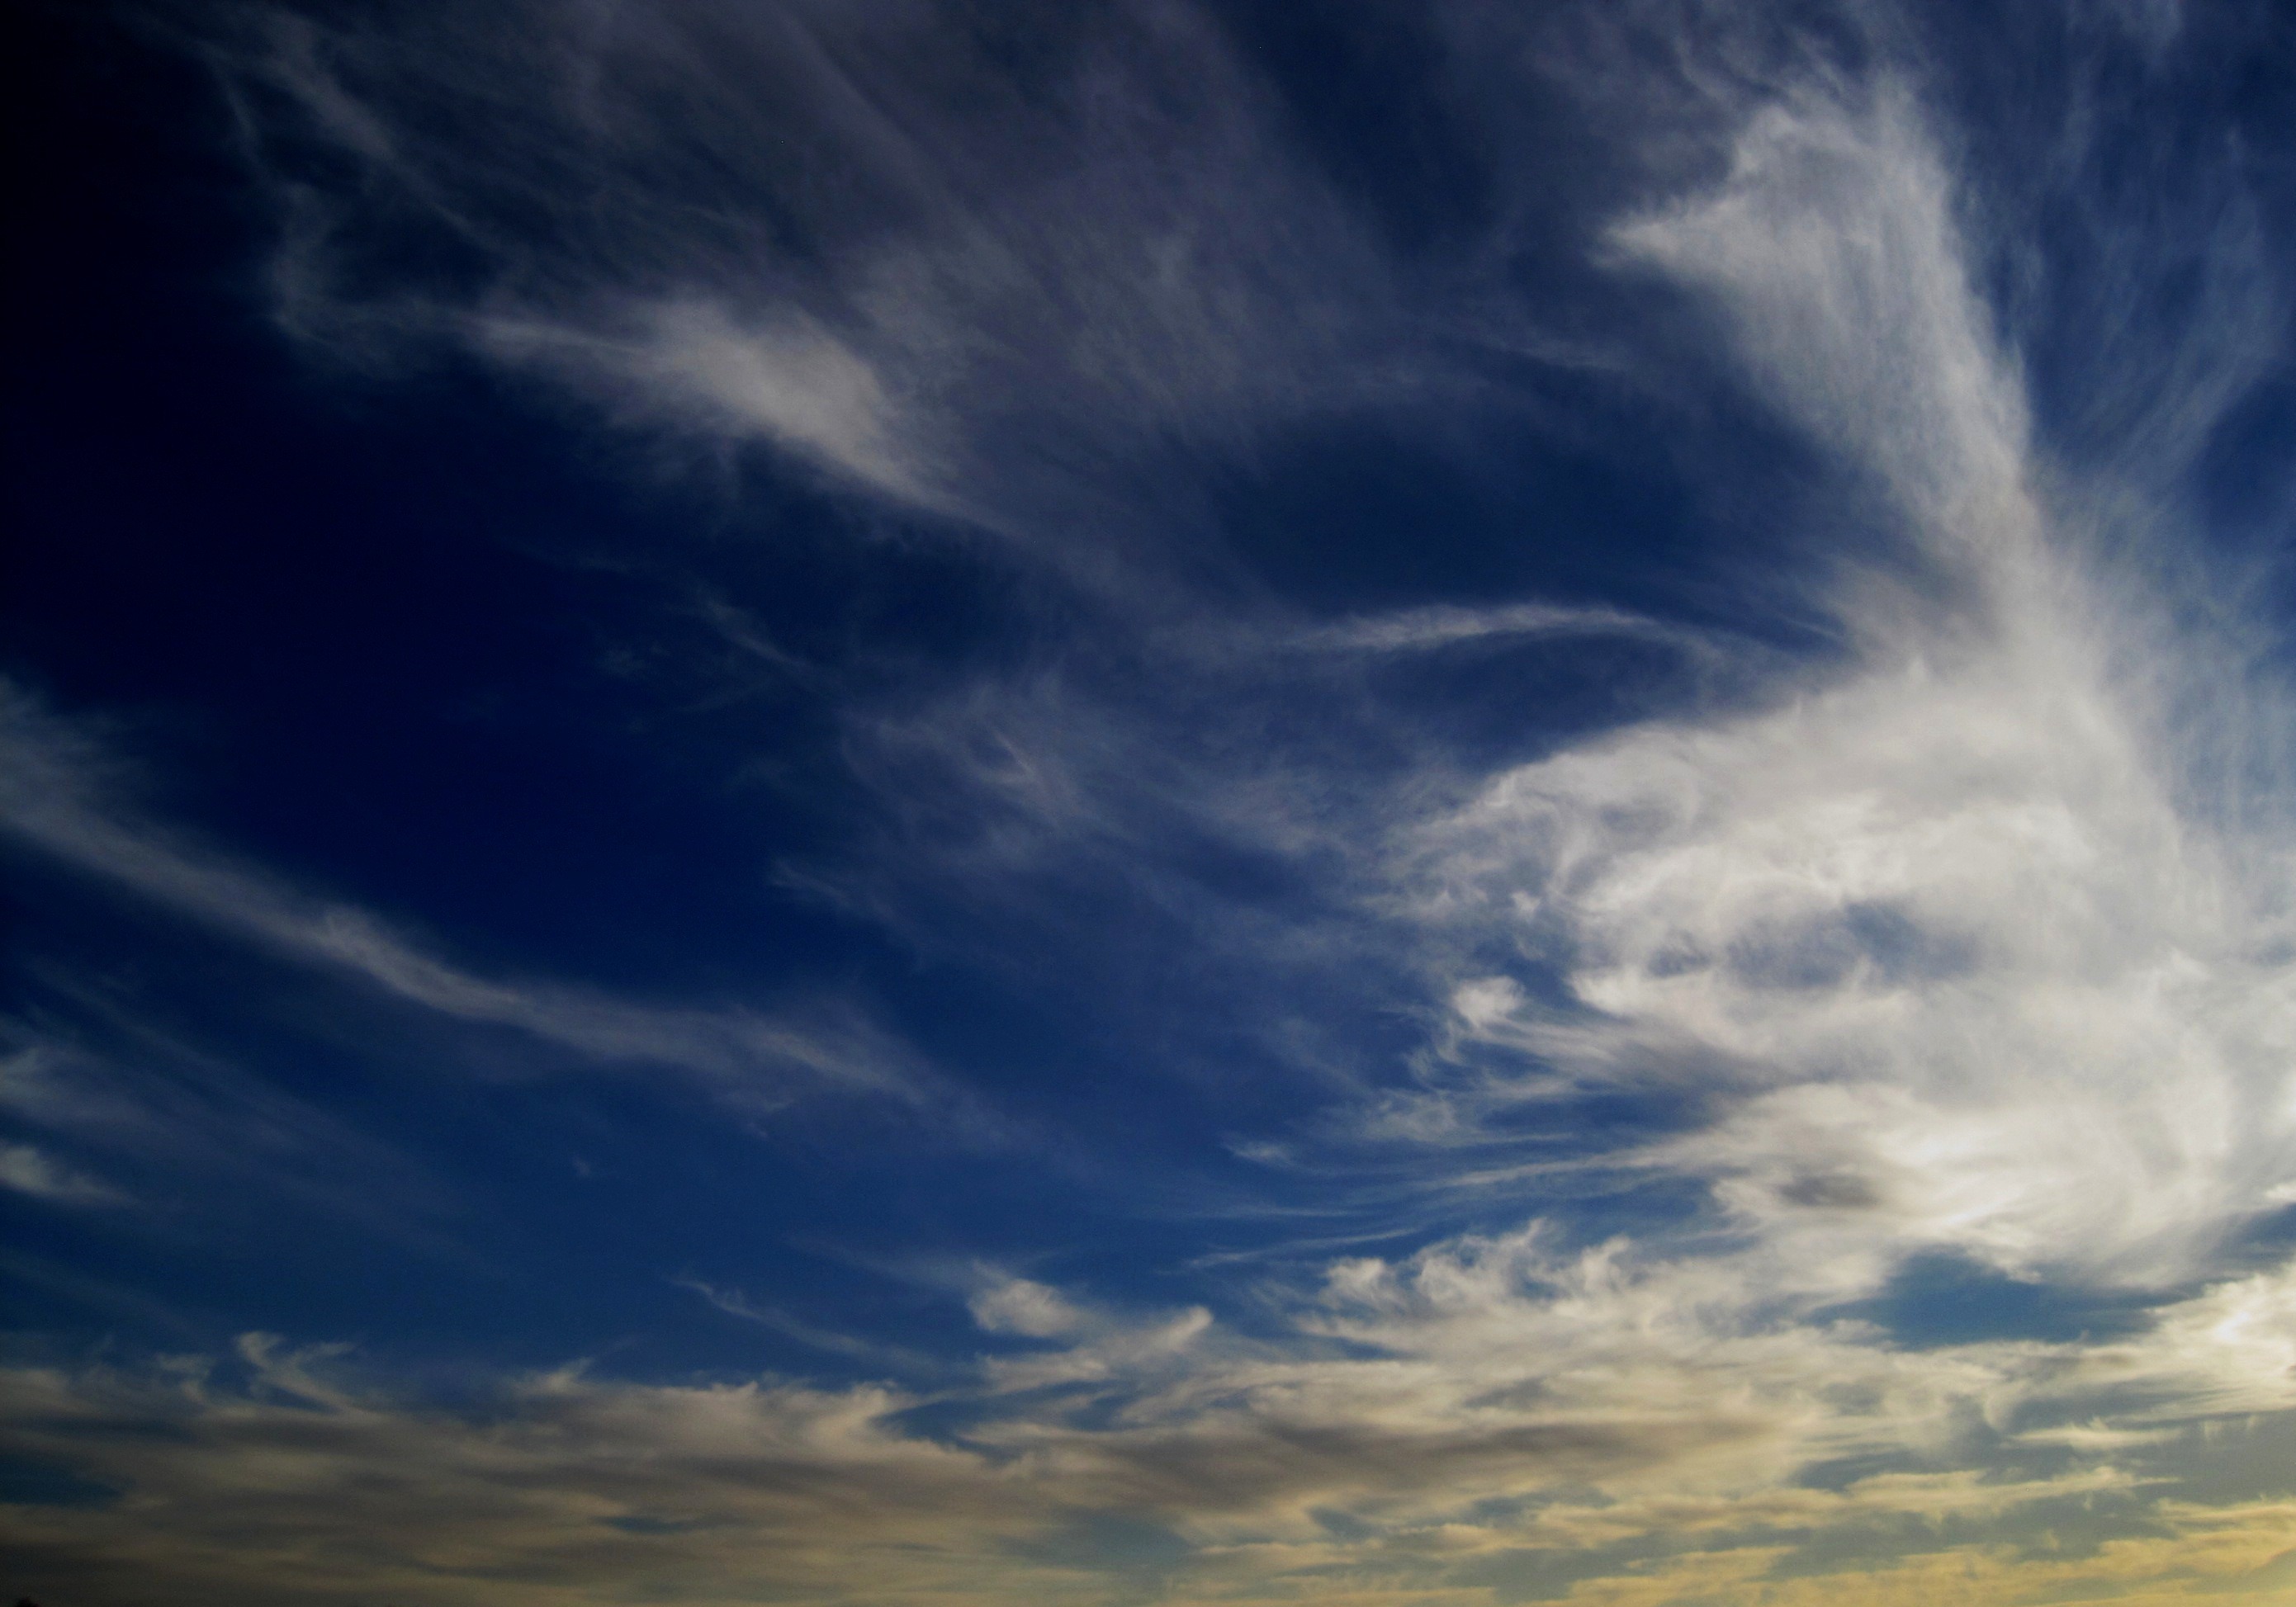
horizon, cloud, sky, sunset, white, sunlight, dawn, atmosphere, dusk, daytime, cumulus, feathered, spread, afterglow, smokey, deep blue, meteorological phenomenon, thinning, radiating